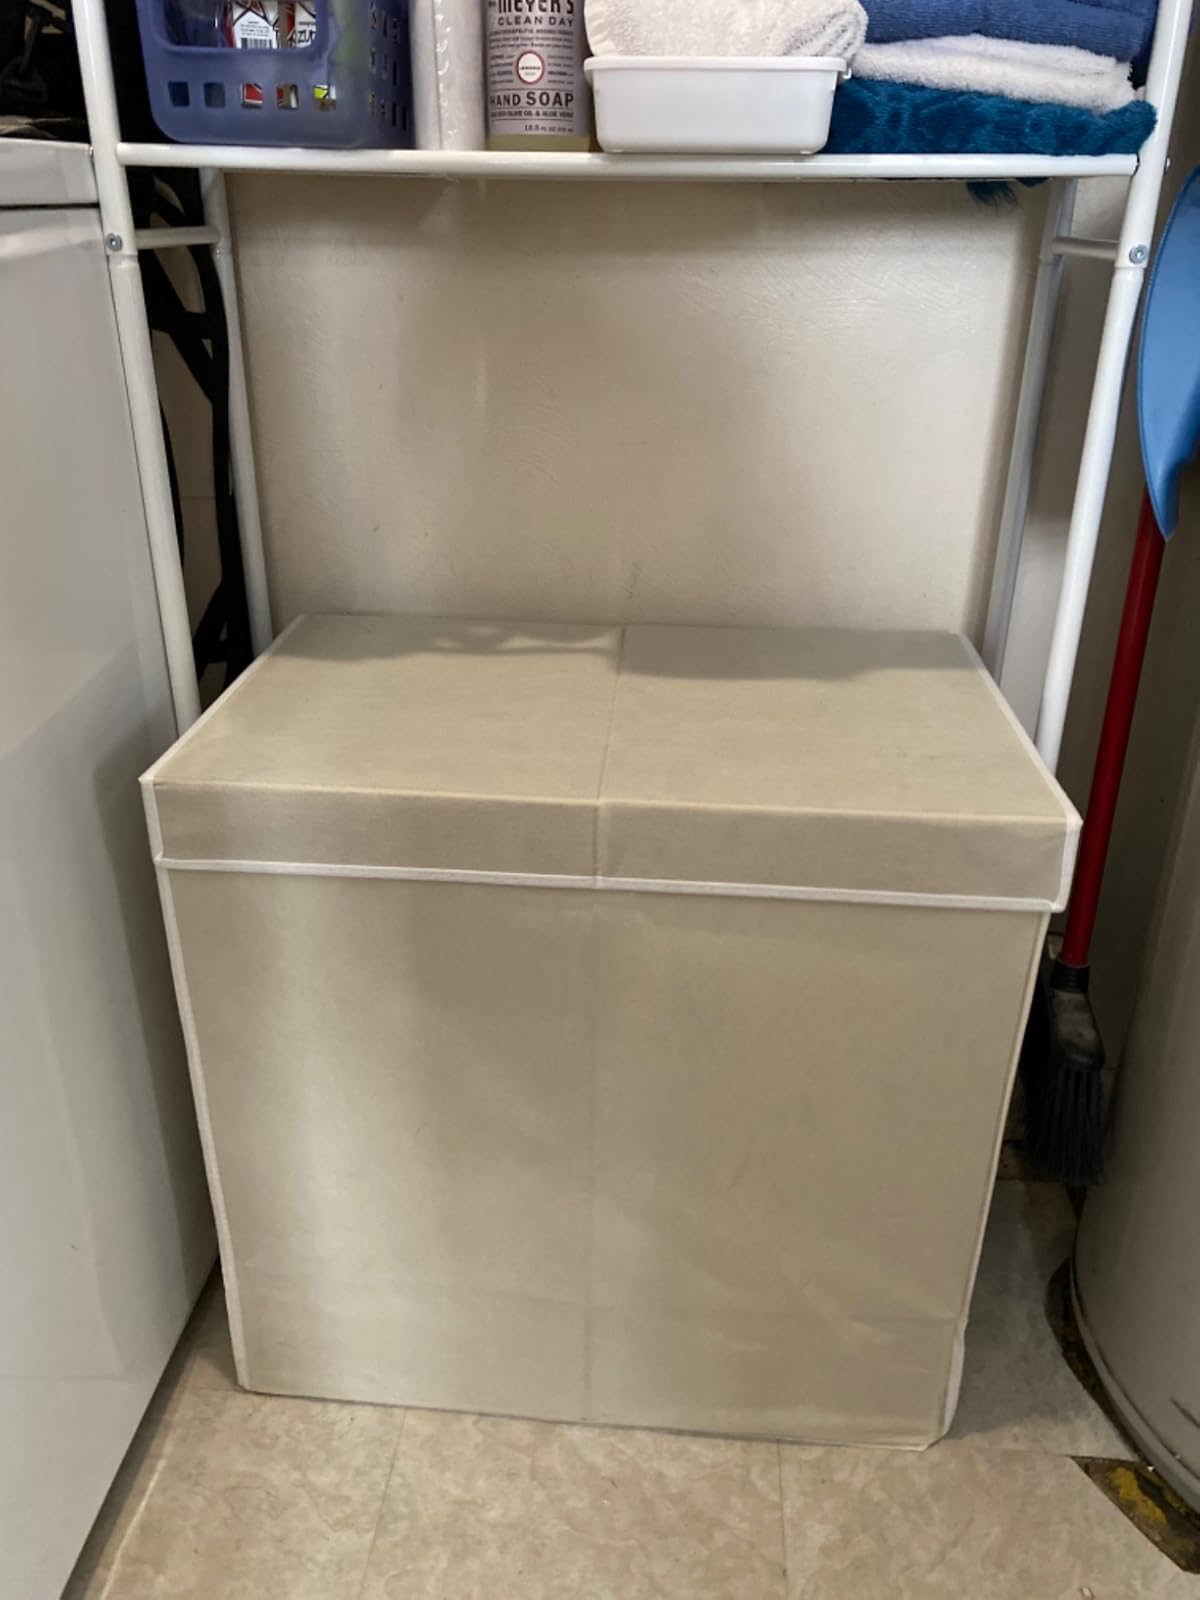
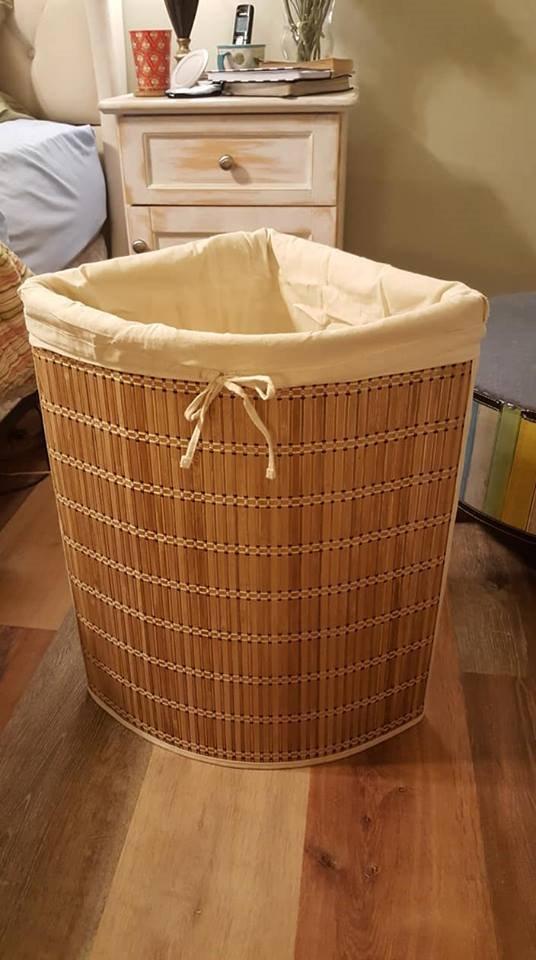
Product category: items_hamper
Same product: no